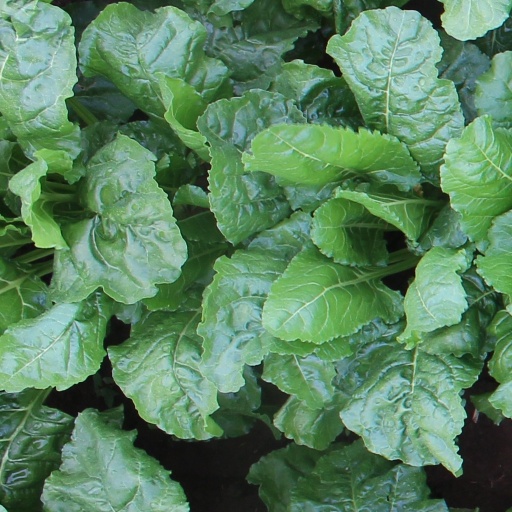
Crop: sugar beet